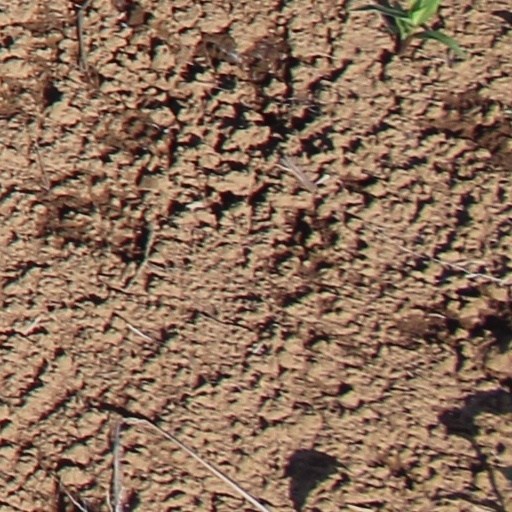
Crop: wheat